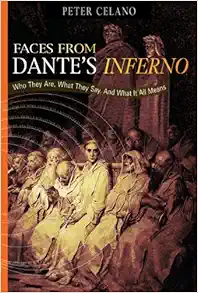
Faces from Dante's Inferno: Who they are, what they say, and what it all means
Category: Books
Review Celano’s treatment of Inferno falls between a literary criticism and a study guide. Faces is an easy read but one that helps sort the complexities of Dante’s masterpiece. Celano touches lightly on scripture allusions and historical subtexts. At times, Celano mentions a scriptural connection but without assisting the reader with a fuller discussion of the allusion. However, the author gives other discussions, such as Dante’s placement of certain groups within the circles of Hell, a more through treatment. The book is well organized, beautifully illustrated, clear, and engaging. An informative introduction assists readers in learning from Dante’s world, and a brief conclusions adds a final Christian commentary of Dante’s thesis. This title works best as a study guide to a literature course or for Dante aficionados. Recommended for college libraries and literature collections. —Susan M. Camille, Catholic Library World About the Author Peter Celano is a writer and editor at Paraclete Press who is also the recent author of the popular book, My Year with the Saints for Kids .
Features: Midway upon his journey in life, Dante wrote a powerful little book about hell. No one had ever created such an elaborate architecture for the underworld before. The result shocked Dante’s contemporaries – and still inspires fear and mystery in those who read it today. This brief introduction to the text will introduce you to 50 faces of those who appear in Dante’s hell, to discover what the world looks like without grace, love, and mercy.